Massachusetts State House

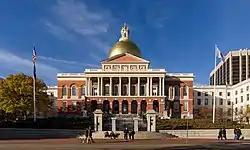
The Massachusetts State House in Boston, November 2016

The Massachusetts State House, also known as the Massachusetts Statehouse or the New State House, is the state capitol and seat of government for the Commonwealth of Massachusetts, located in the Beacon Hill neighborhood of Boston. The building houses the Massachusetts General Court (state legislature) and the offices of the Governor of Massachusetts. The building, designed by architect Charles Bulfinch, was completed in January 1798 at a cost of $133,333 (more than five times the budget), and has repeatedly been enlarged since. It is one of the oldest state capitols in current use. It is considered a masterpiece of Federal architecture and among Bulfinch's finest works, and was designated a National Historic Landmark for its architectural significance.